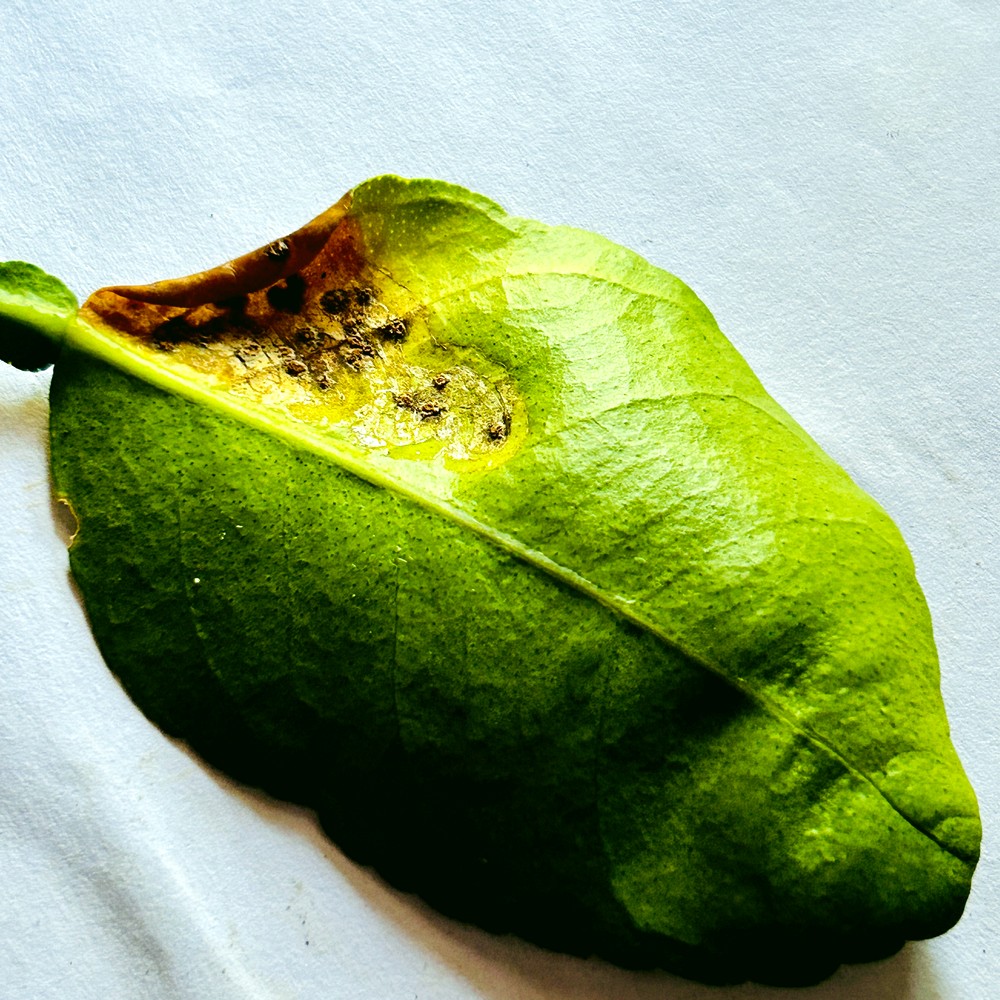
Label: Citrus Canker